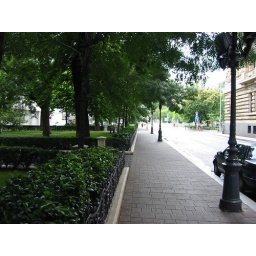
A random street and house in Budapest. Nice enough to take a picture. Dirty, but nice.